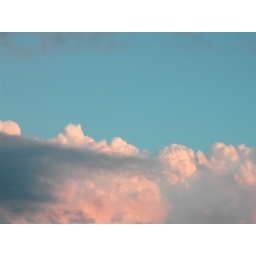
Another cloud shot accross from my home near dawn. The colors were great.